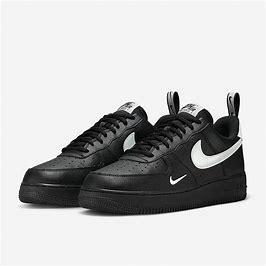
Brand: Nike
Model: Air Force 1 07